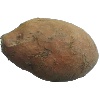
Label: Potato Sweet 1